Sightseers

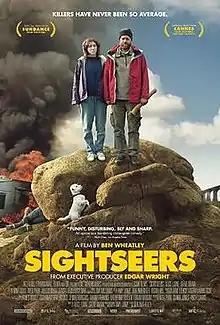
American theatrical release poster

Sightseers is a 2012 British black comedy film directed by Ben Wheatley and written by and starring Alice Lowe and Steve Oram.